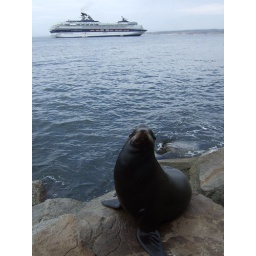
Posing sea lion in front of celebrity cruise ship at monterey bay breakwater.